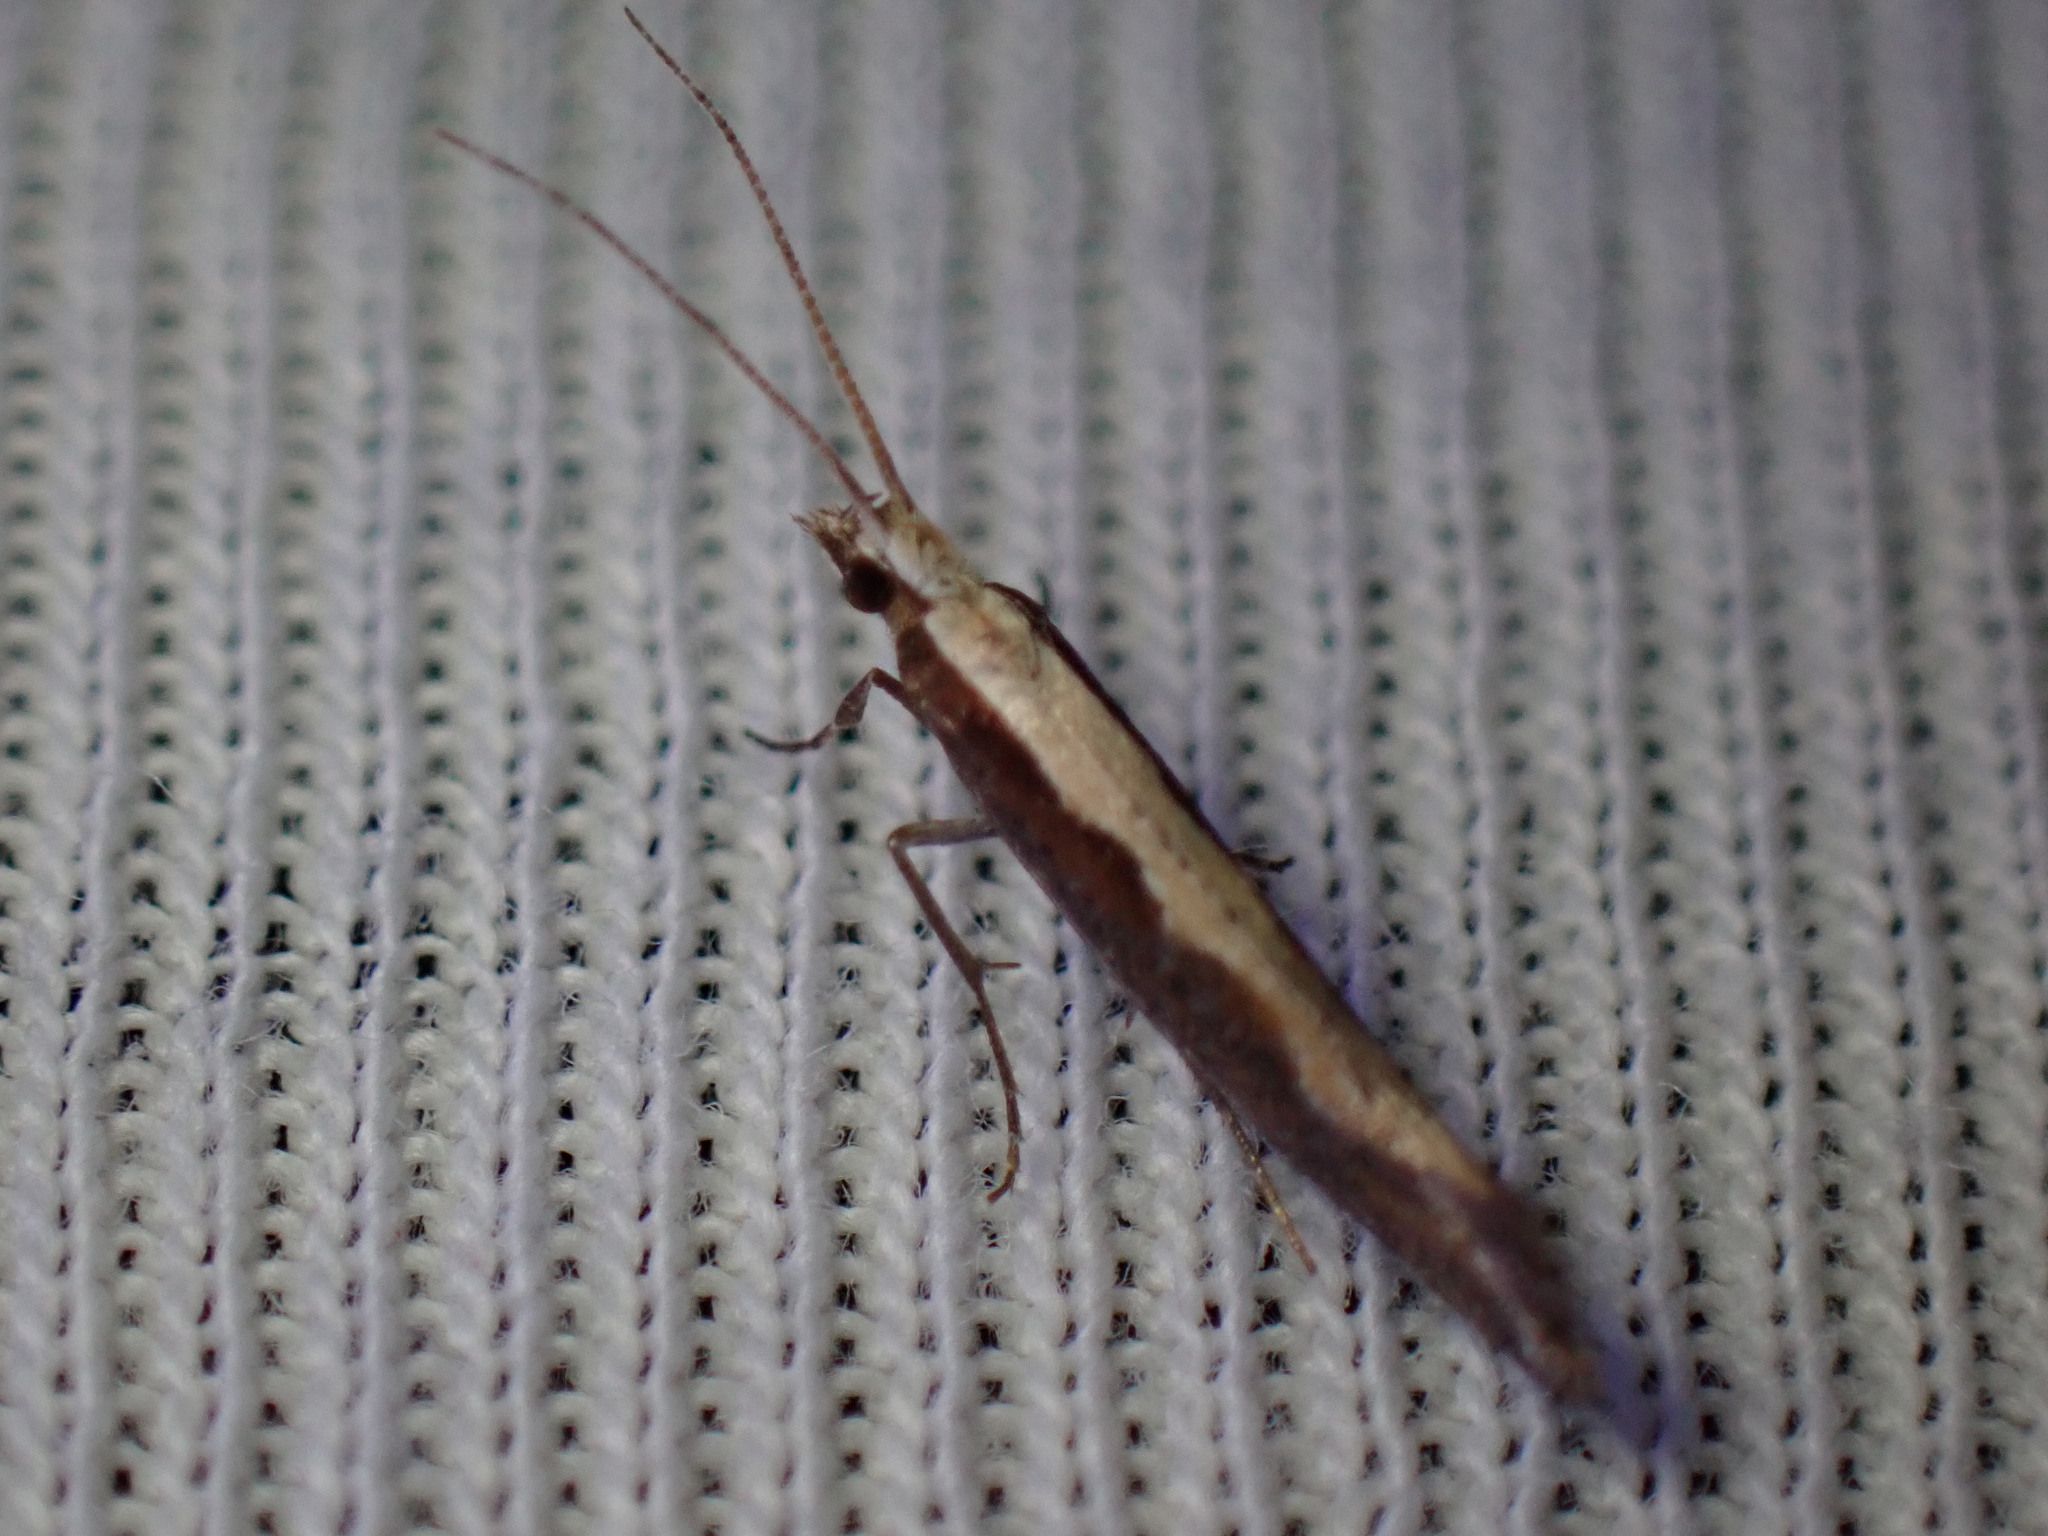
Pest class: diamondback_moth